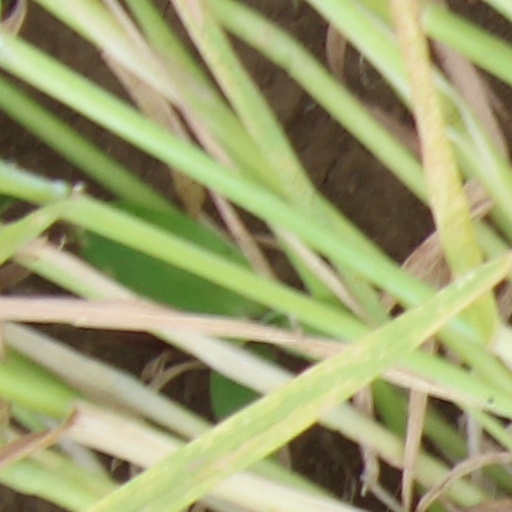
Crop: wheat